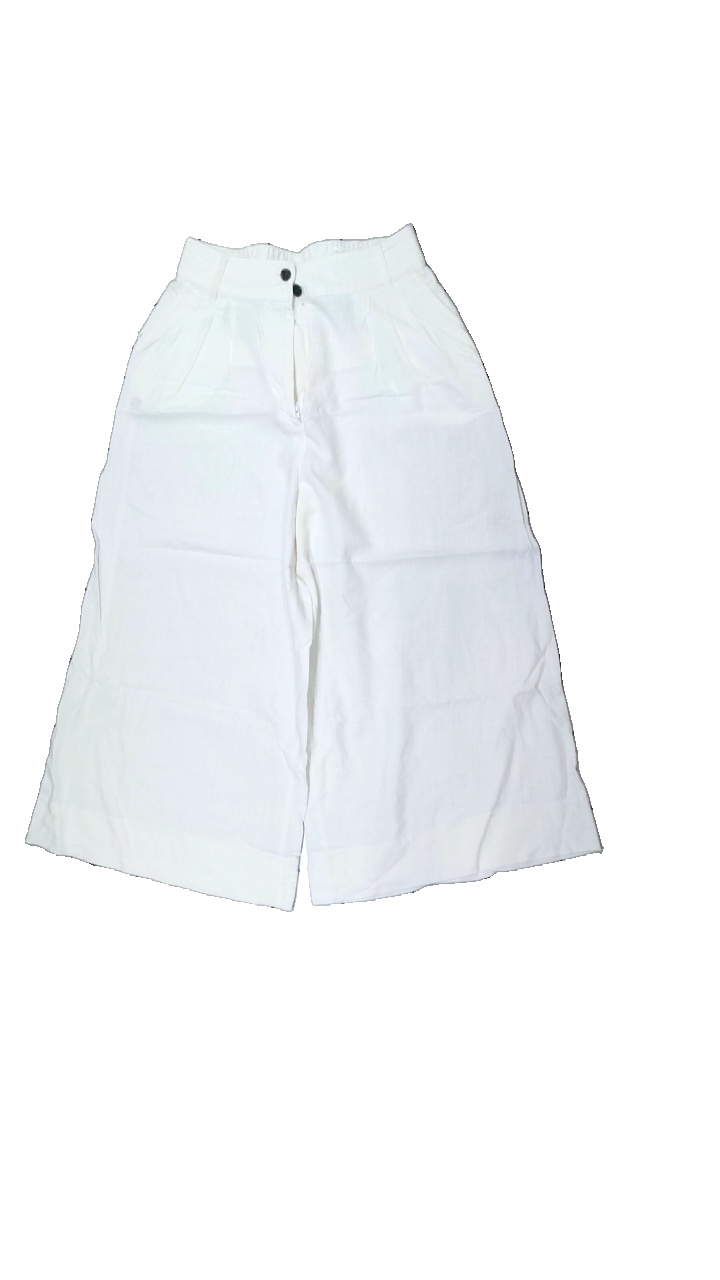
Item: Trousers (Ladies)
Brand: H&m
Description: Genomskinliga pösiga byxor med svart bruna knappar
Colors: White, Black, Brown
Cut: Tight
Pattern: Transparent
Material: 100% viskos
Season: All
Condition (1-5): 4
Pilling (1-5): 5
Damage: liten smuts fläck
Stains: Minor
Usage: Reuse
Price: <50